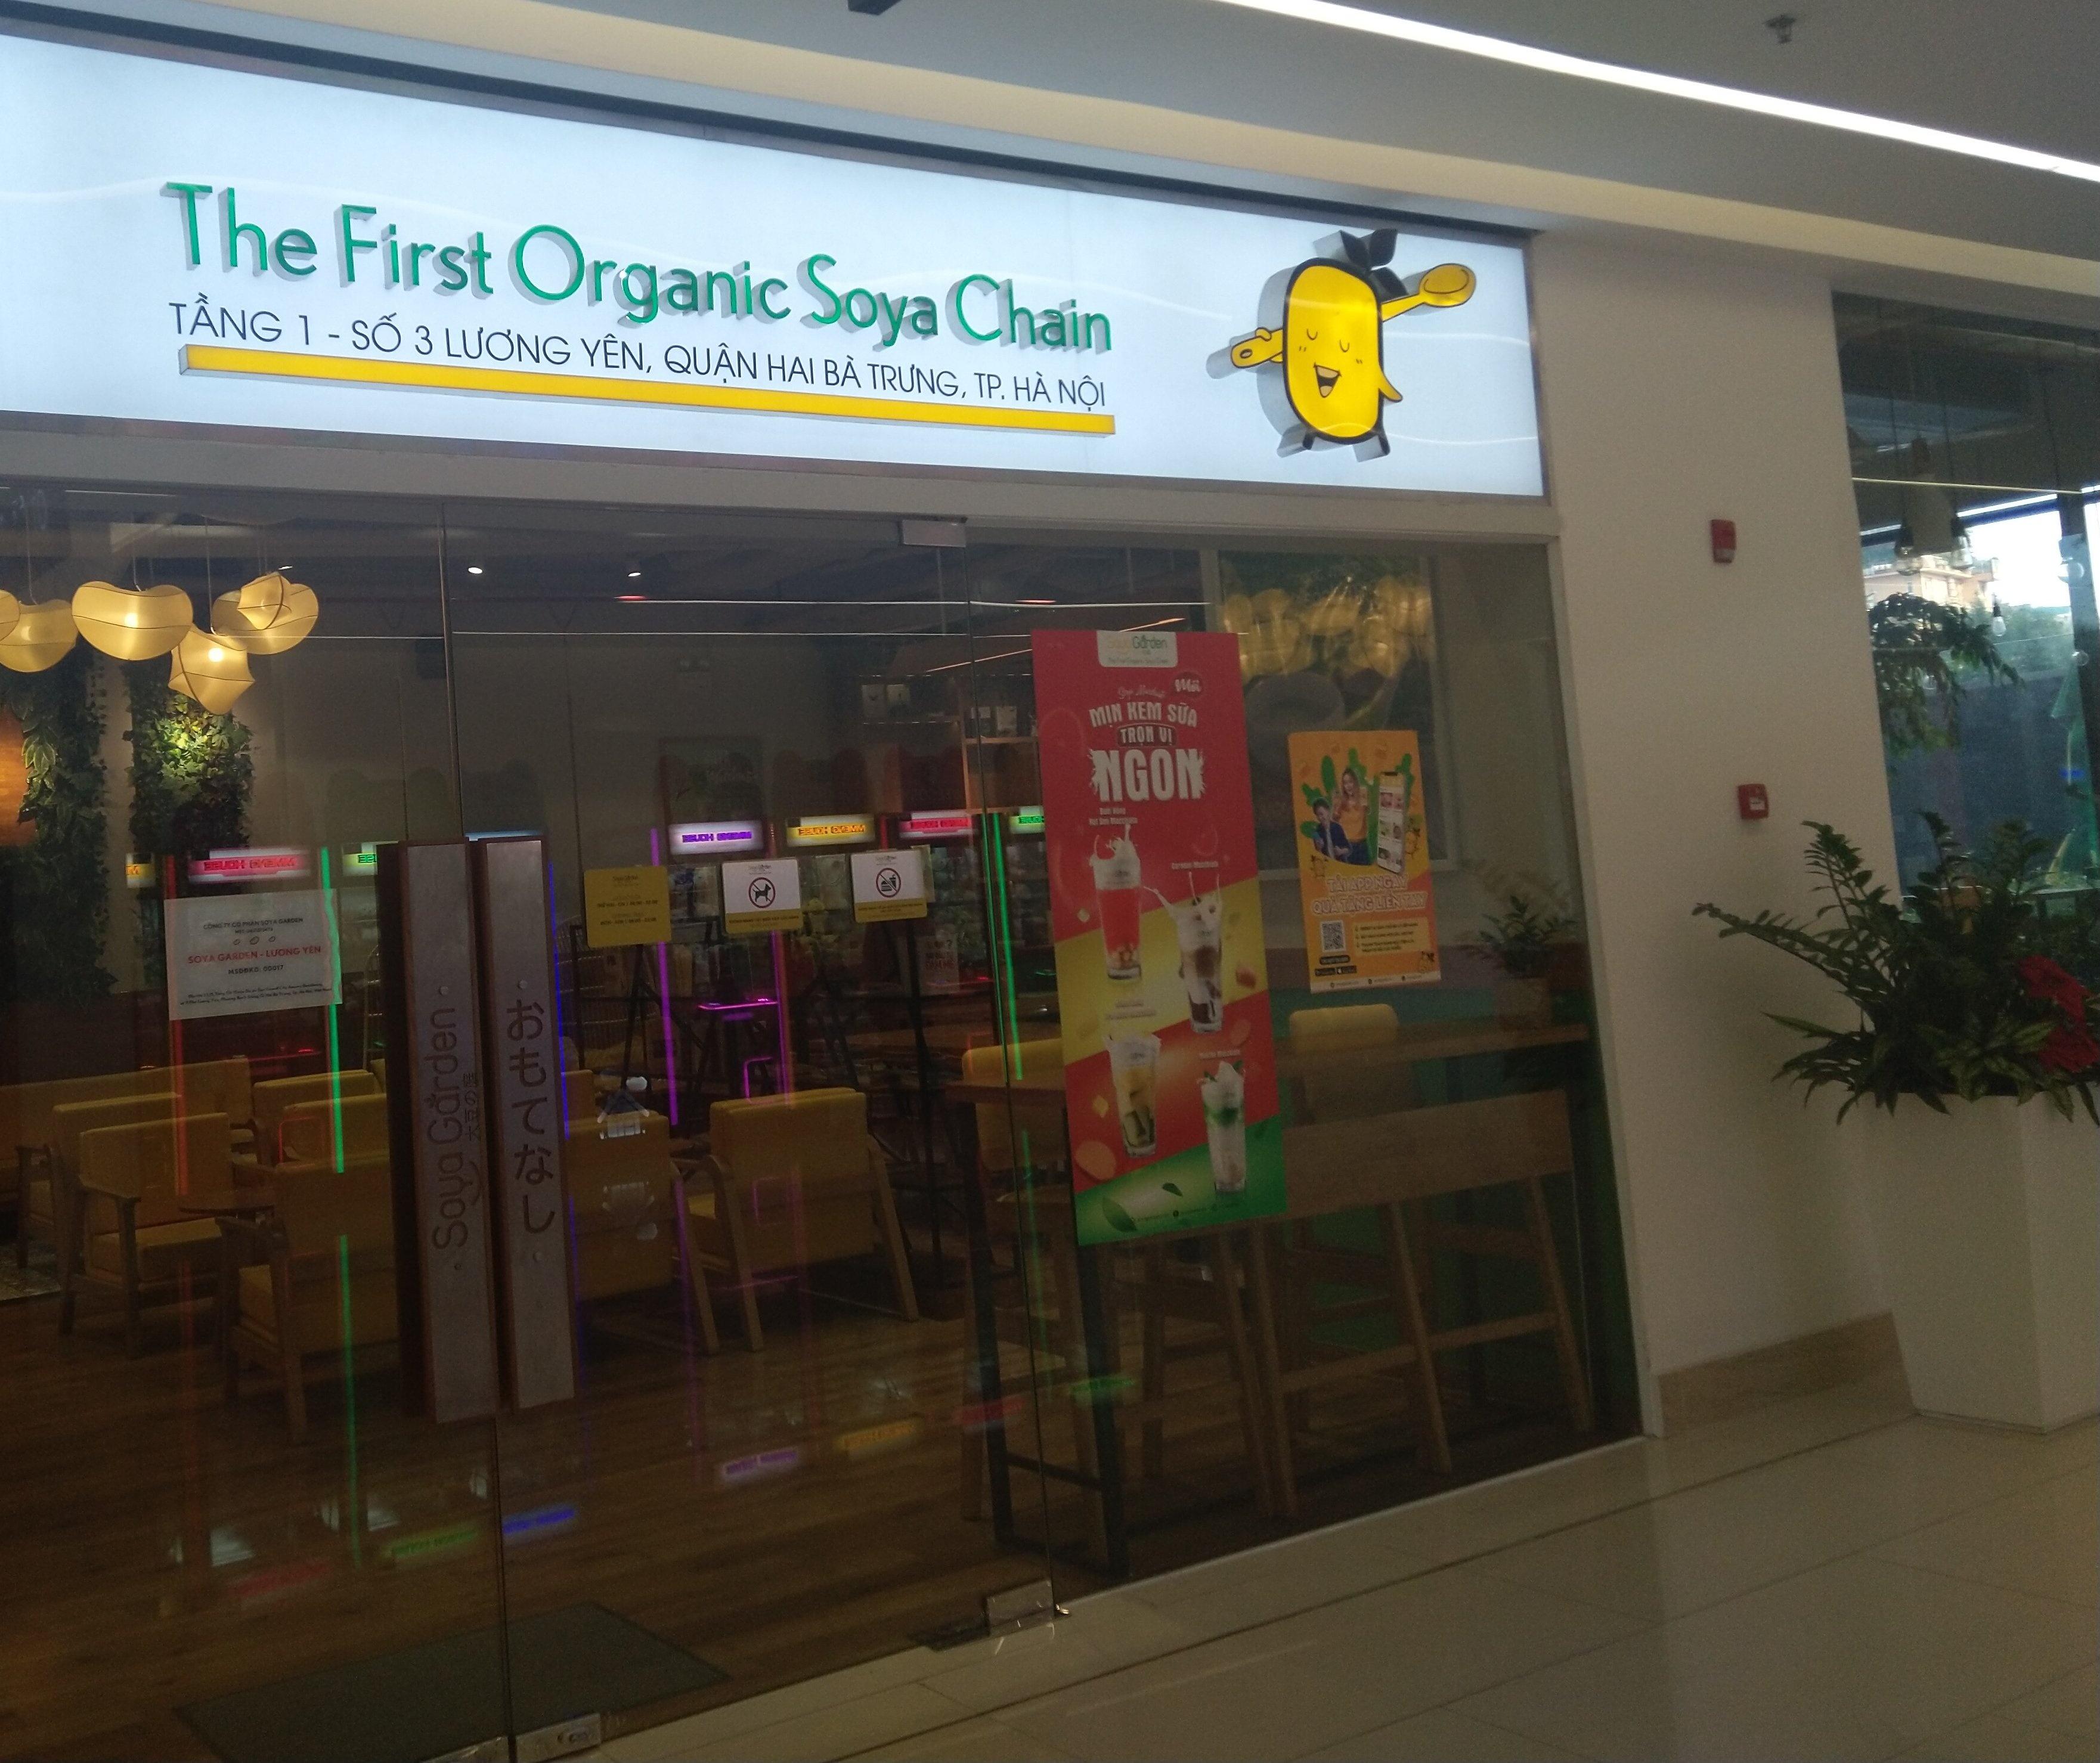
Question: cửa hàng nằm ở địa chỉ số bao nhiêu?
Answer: cửa hàng nằm ở tầng 1 - số 3 lương yên, quận hai bà trưng, tp. hà nội